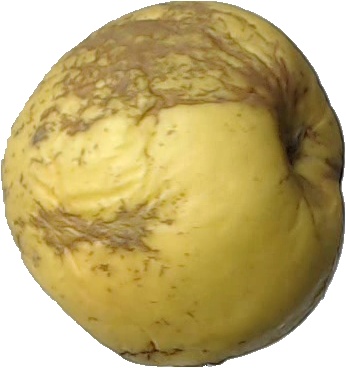
Label: apple_golden_1